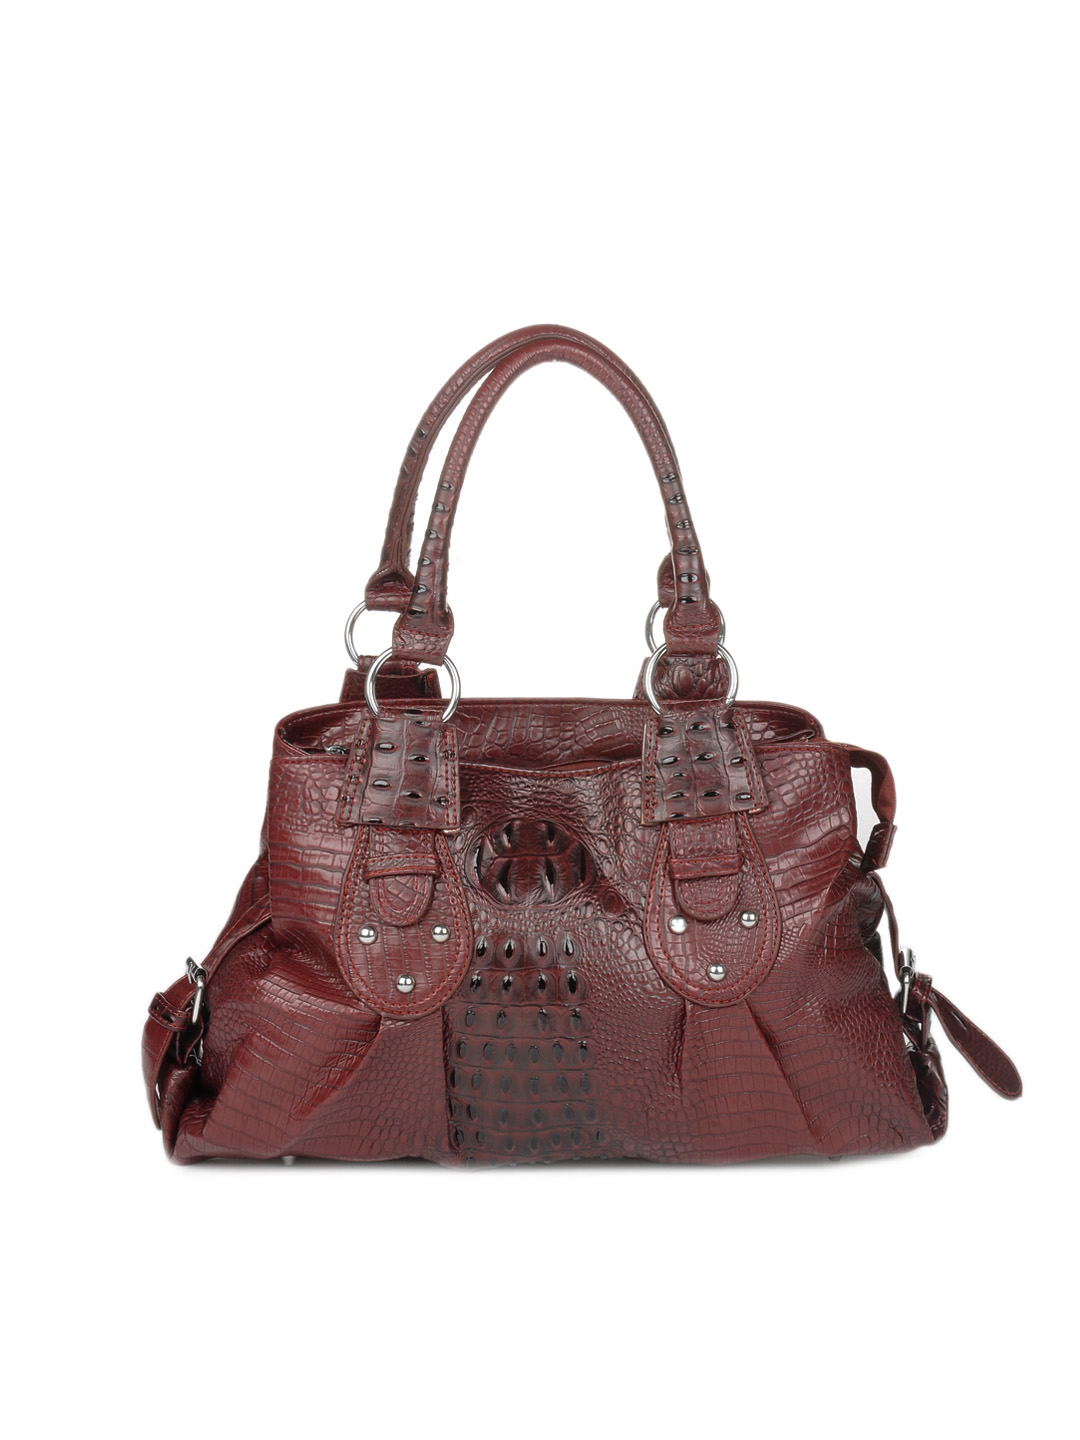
Kiara Women Maroon Handbag
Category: Accessories / Bags / Handbags
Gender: Women
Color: Maroon
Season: Summer 2012
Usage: Casual